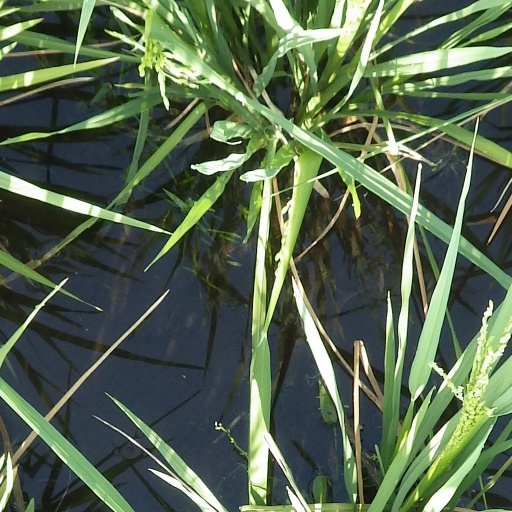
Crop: rice